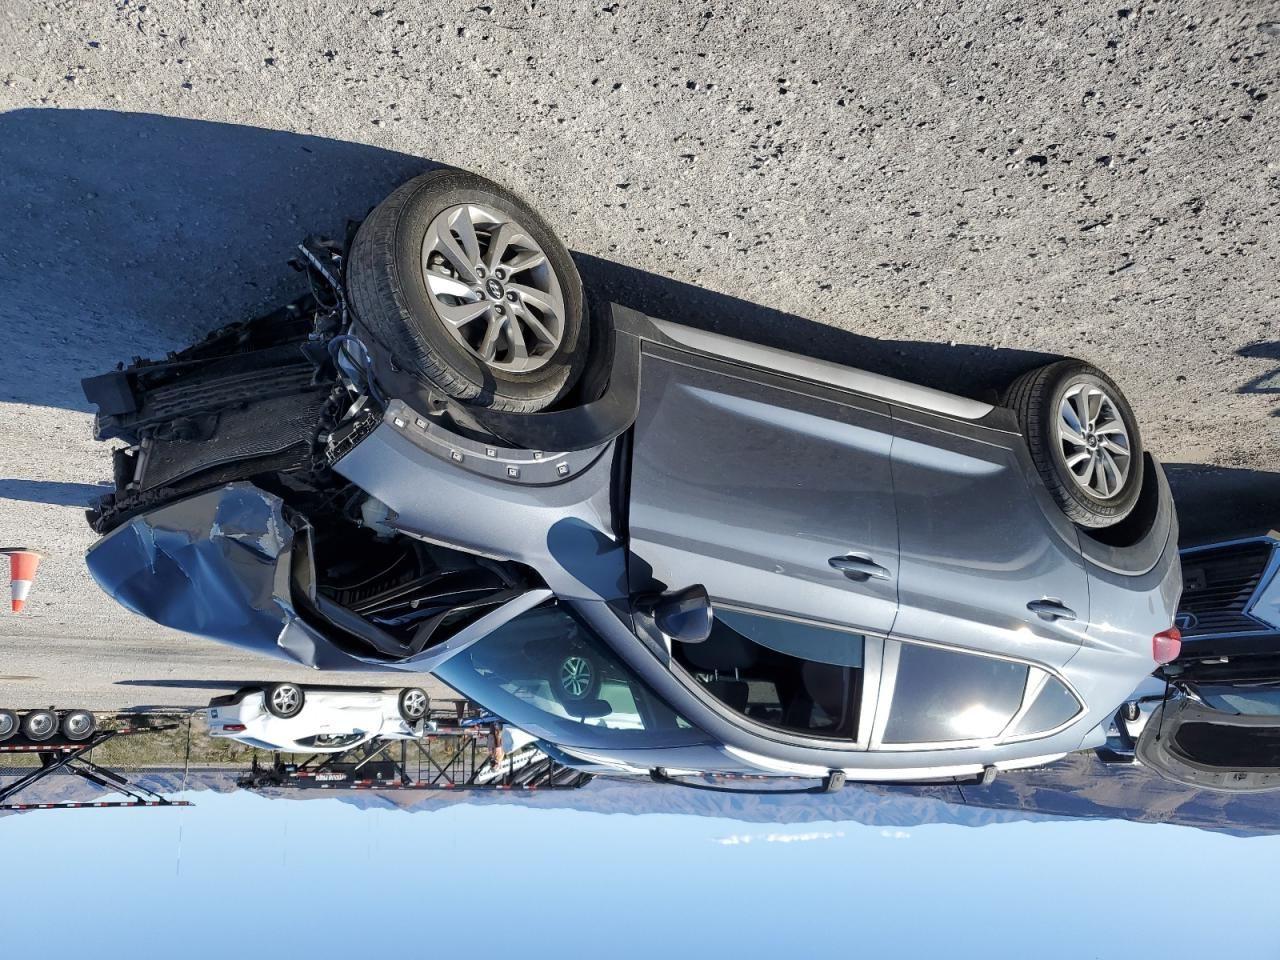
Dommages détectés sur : plaque d'immatriculation avant, pare-choc avant, feu avant droit, feu avant gauche, capot, aile avant droite, aile avant gauche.
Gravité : majeur